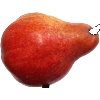
Label: Pear Red 1